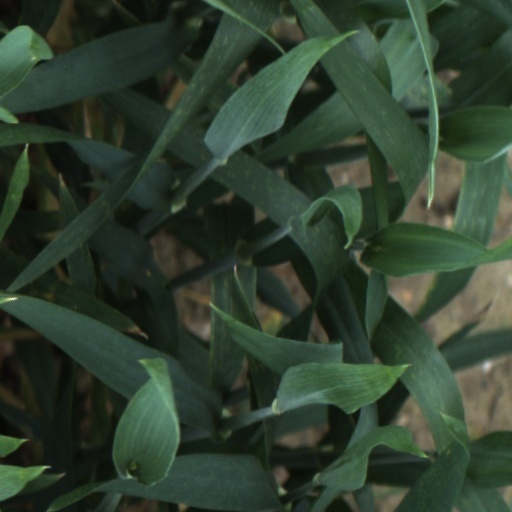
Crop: wheat